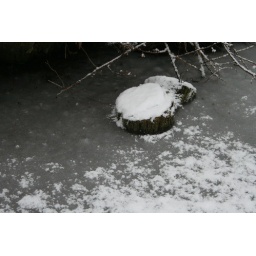
tree stumps in a frozen lake